Porta-Color

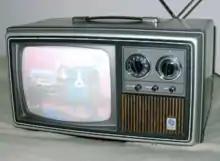
A Porta-Color television receiver in use

General Electric's Porta-Color was the first "portable" color television introduced in the United States in 1966.